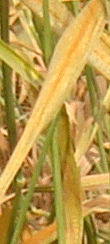
Label: Wheat___Brown_Rust